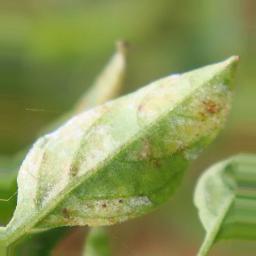
Label: powdery mildew